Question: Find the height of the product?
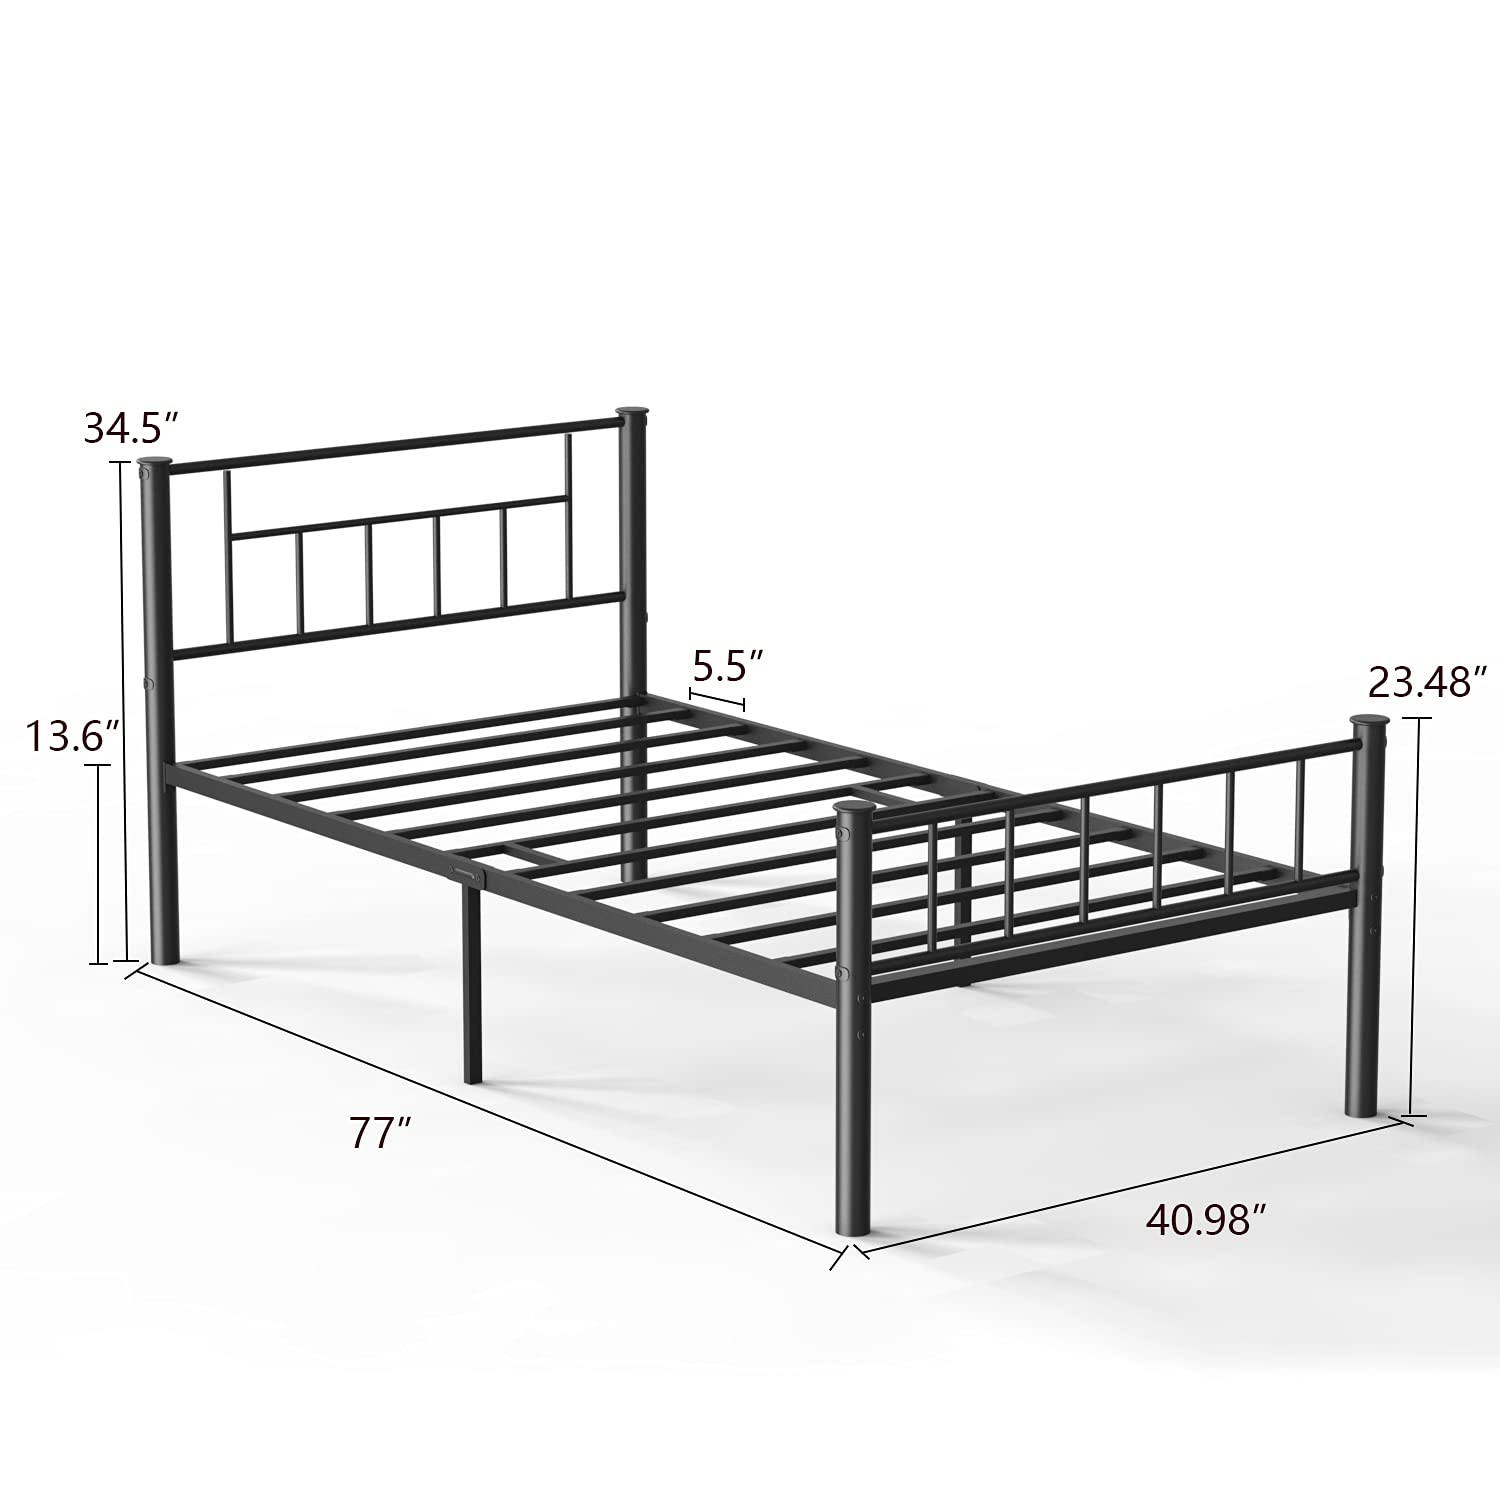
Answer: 13.6 inch